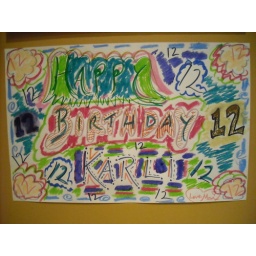
Tradition of sign in the kitchen &amp;amp; streamers on your bedroom doorway for your birthday.